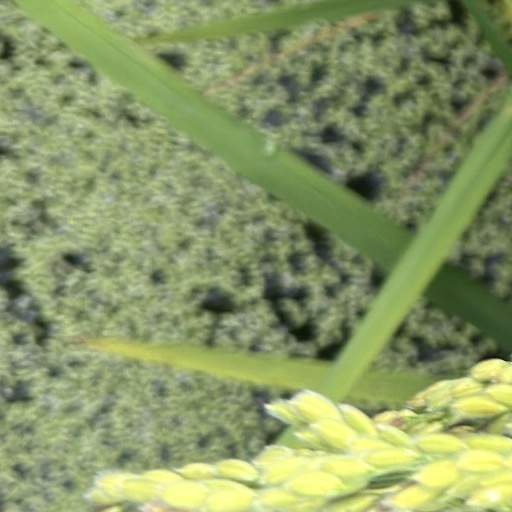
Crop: rice